Savoia-Marchetti SM.78

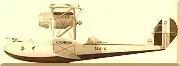

The Savoia-Marchetti SM.78 was an Italian bomber/reconnaissance biplane flying boat of the early 1930s.